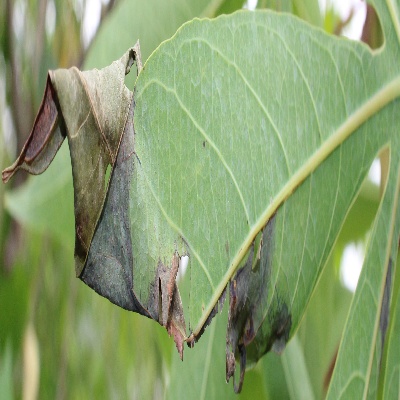
Crop: Cassava
Condition: bacterial blight